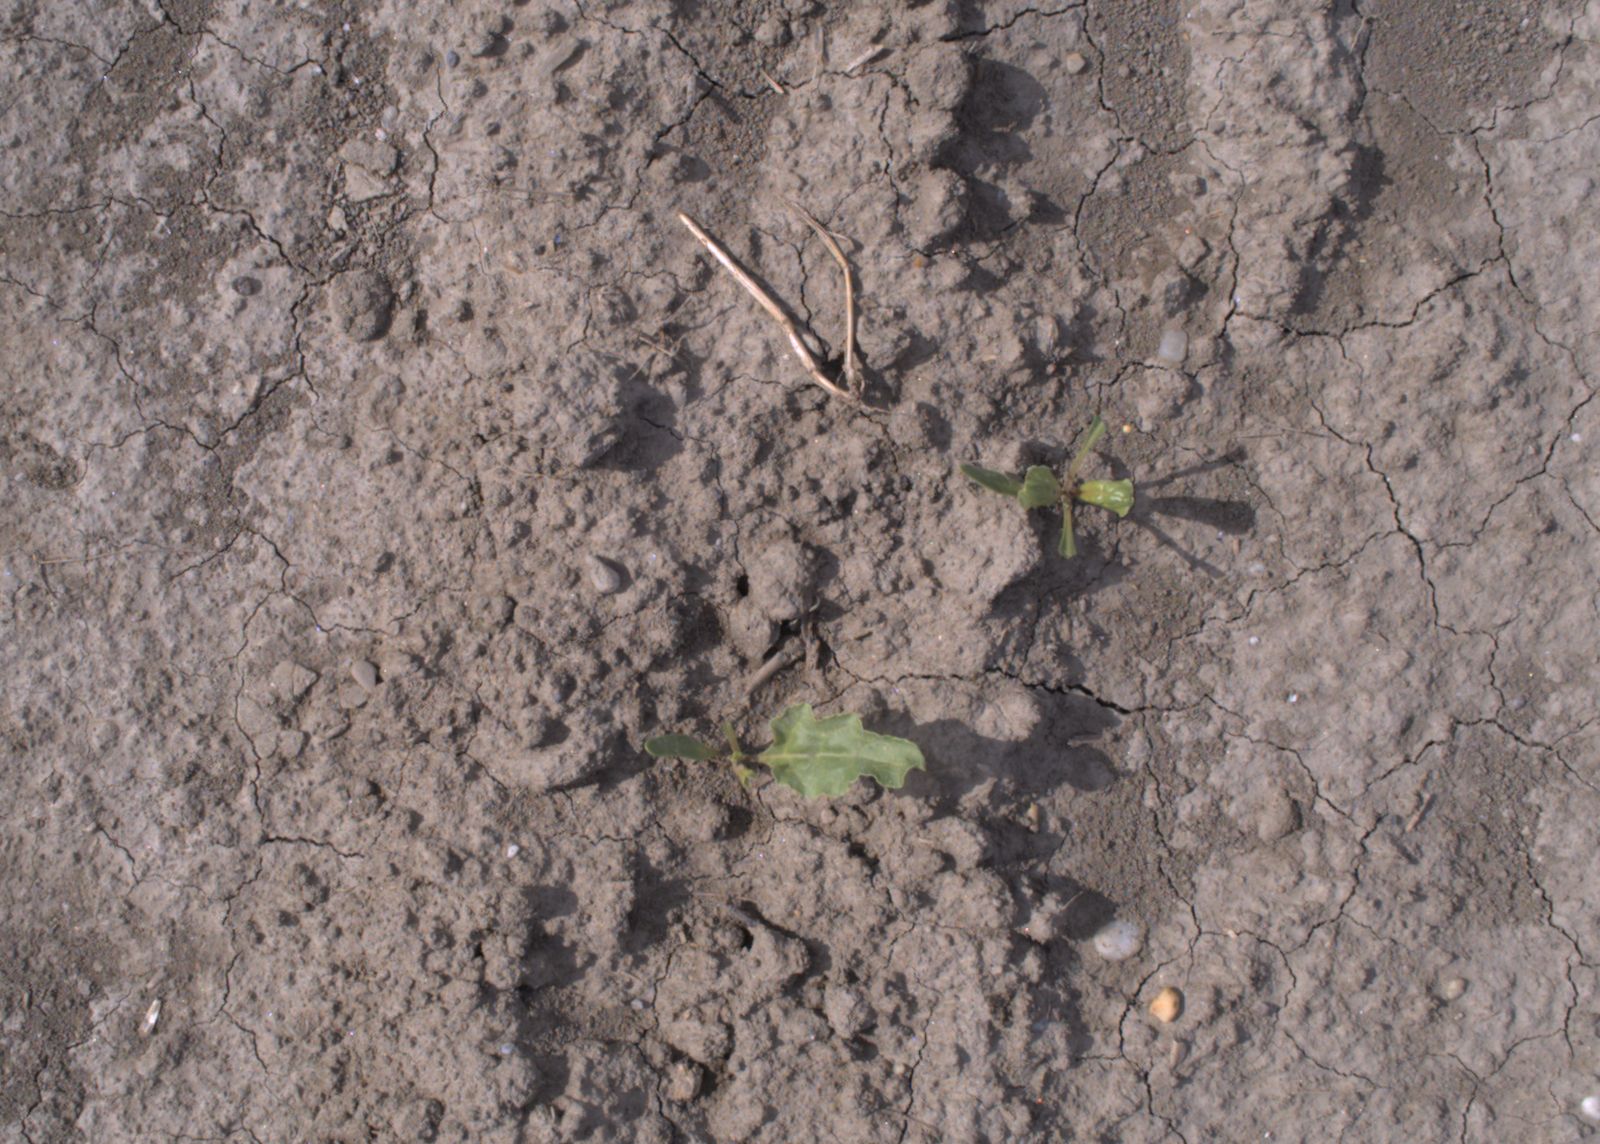
Capture date: 24.08.2020 10:15:45
Weather: mixed
Wind: medium
Seeding date: 21.07.2020
Plant canopy height (mm): 910